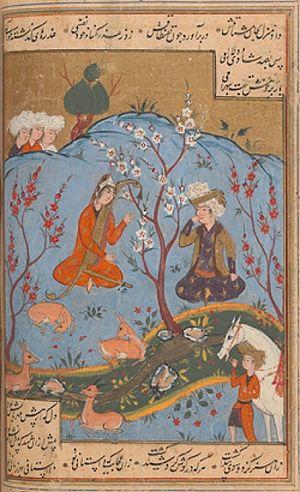
Les Indes galantes est le premier en date des six opéra-ballets de Jean-Philippe Rameau, créé en 1735. Il est composé d'un prologue et de quatre entrées, sur un livret de Louis Fuzelier. Cette œuvre est généralement considérée comme la plus représentative et le chef-d'œuvre du genre de l'opéra-ballet. C'est aussi celle qui aujourd'hui est la plus représentée parmi les œuvres lyriques de Rameau.
Les Huit Jardins du paradis est un poème épique du genre dâstân fort célèbre d'Amir Khousrow. Composé vers 1302, il fait partie de son Khamseh. Le poème est basé sur le Haft Paykar de Nizami, écrit vers 1197, lui-même inspiré de récits épiques du Livre des rois de Firdoussi datant de 1010 environ. De même que le Haft Paykar de Nizami, Les Huit Jardins du paradis traite d'une légende mettant en scène Vahram V Gour, le tout étant traité dans le style des Mille et Une Nuits, avec des récits populaires racontés par sept princesses. Khousrow apparaît comme le premier écrivain à avoir ajouté le récit des Trois Princes de Serendip, ainsi que l'histoire du vol du chameau.